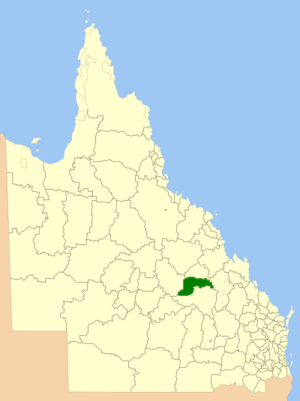
Le comté d'Emerald était une zone d'administration locale dans l'est du Queensland en Australie.